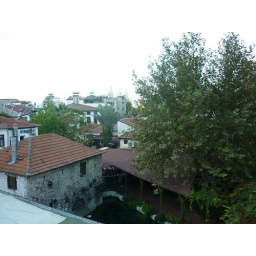
Taken from a window in the Second Best Carpet Seller in Fethiye's shop - fascinating building and a great guy.